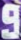
Number: 9